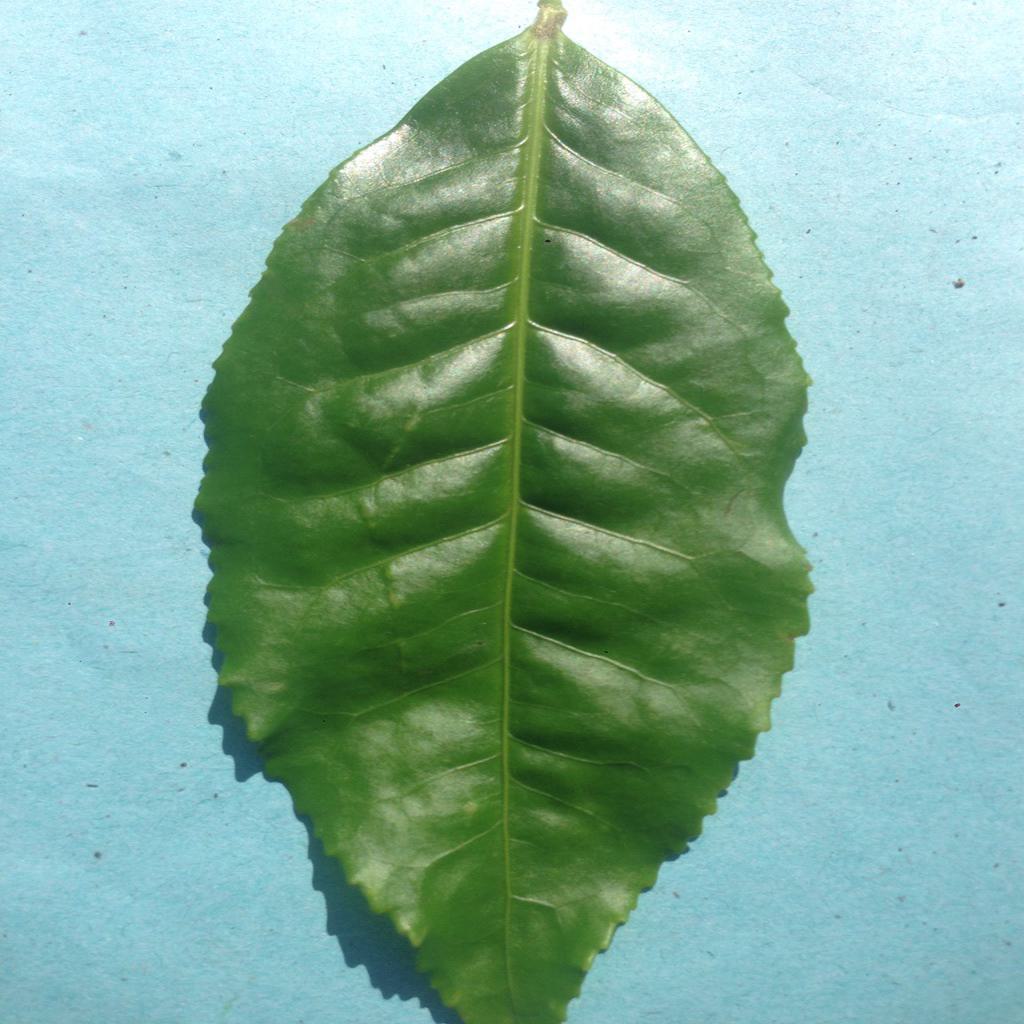
Label: Healthy